Jean Byrne

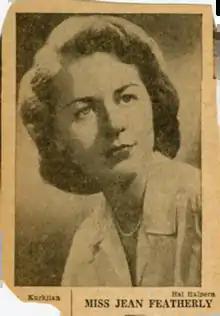
Byrne in the early 1950s

Jean Byrne (October 17, 1926 – August 9, 2015) was an American educator who was the first lady of New Jersey from 1974 to 1982 during the tenure of her former husband, two-term Governor Brendan Byrne.